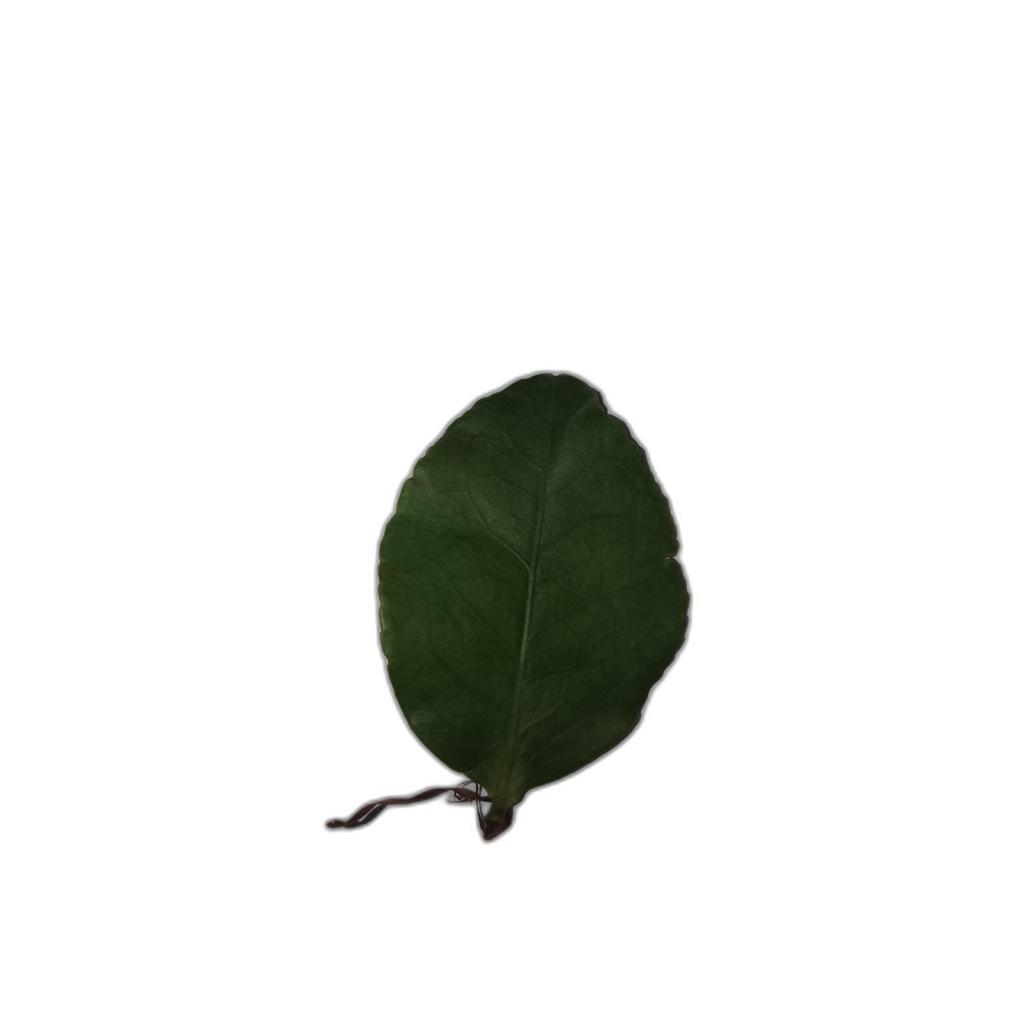
Label: Healthy